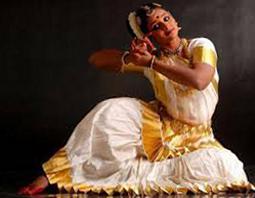
Dance form: mohiniyattam